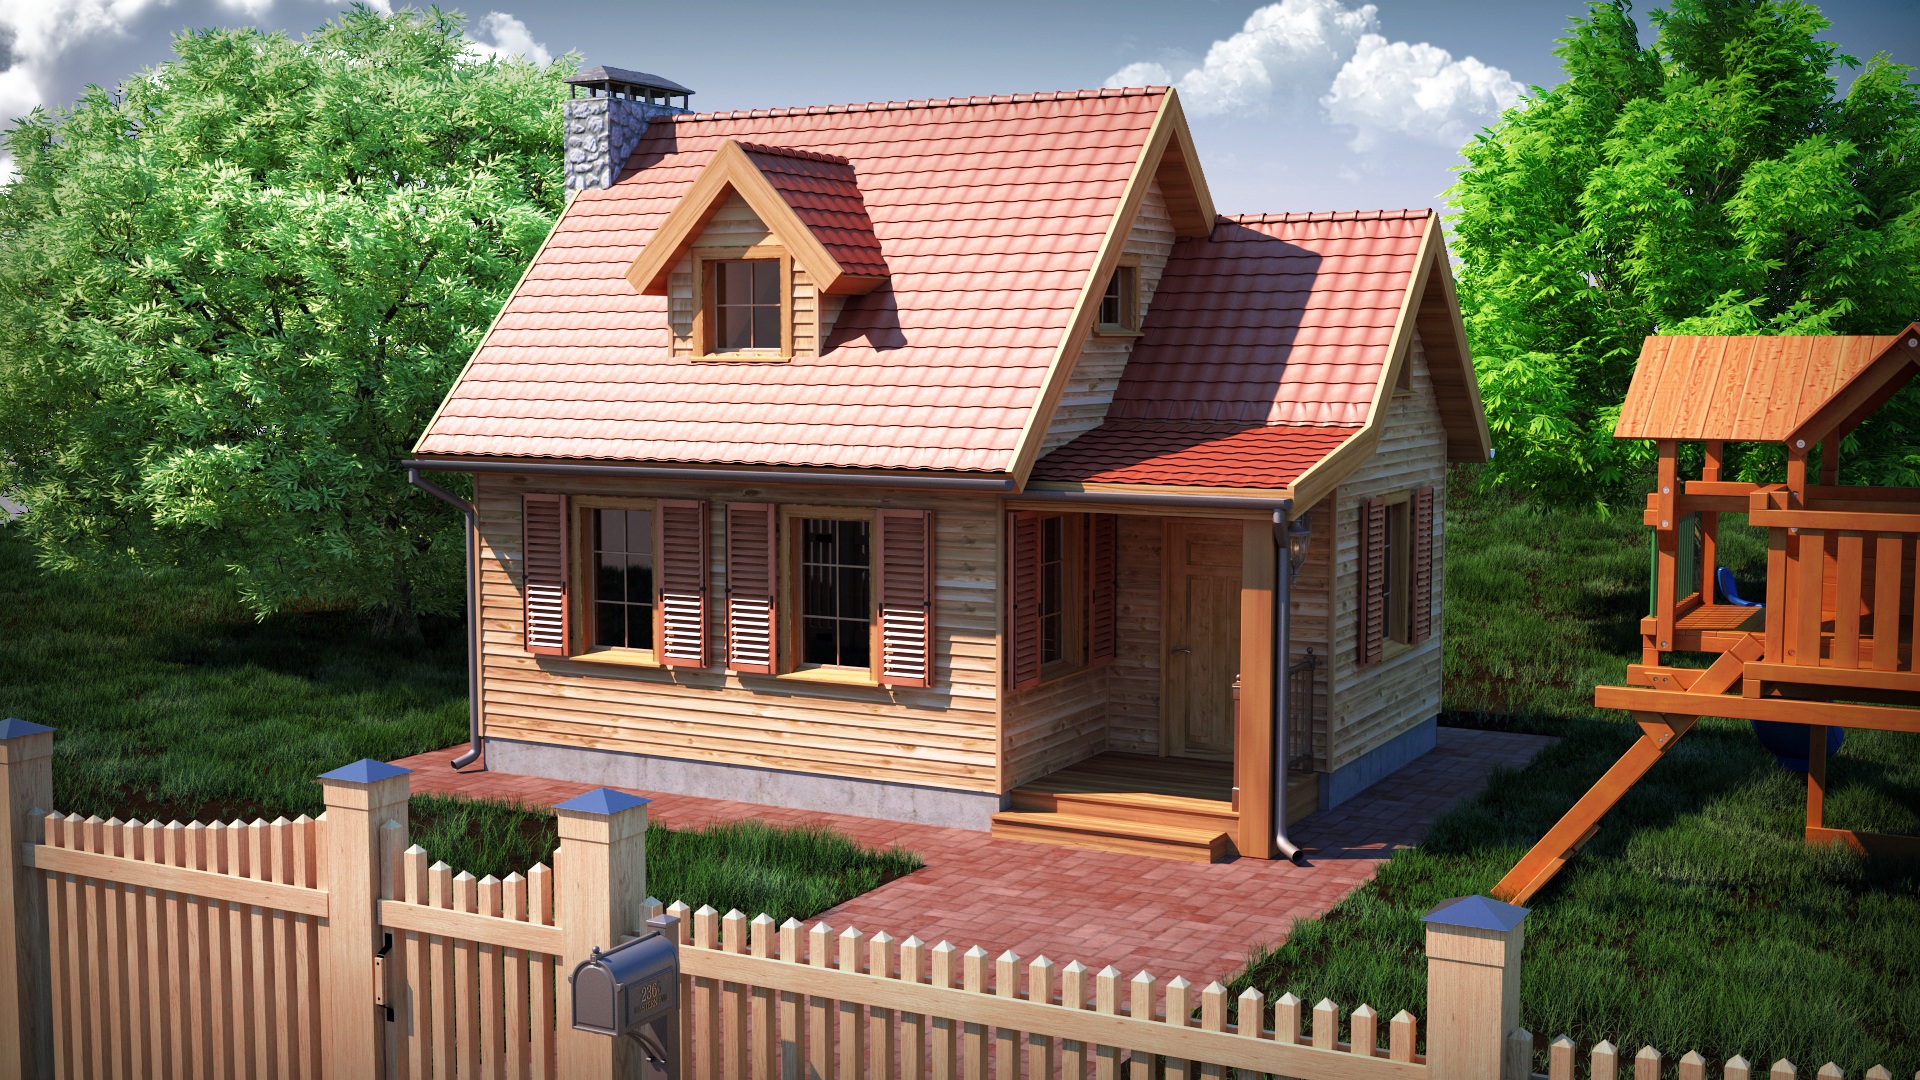
fence, villa, house, roof, building, home, hut, cottage, backyard, facade, property, design, estate, log cabin, real estate, outdoor structure